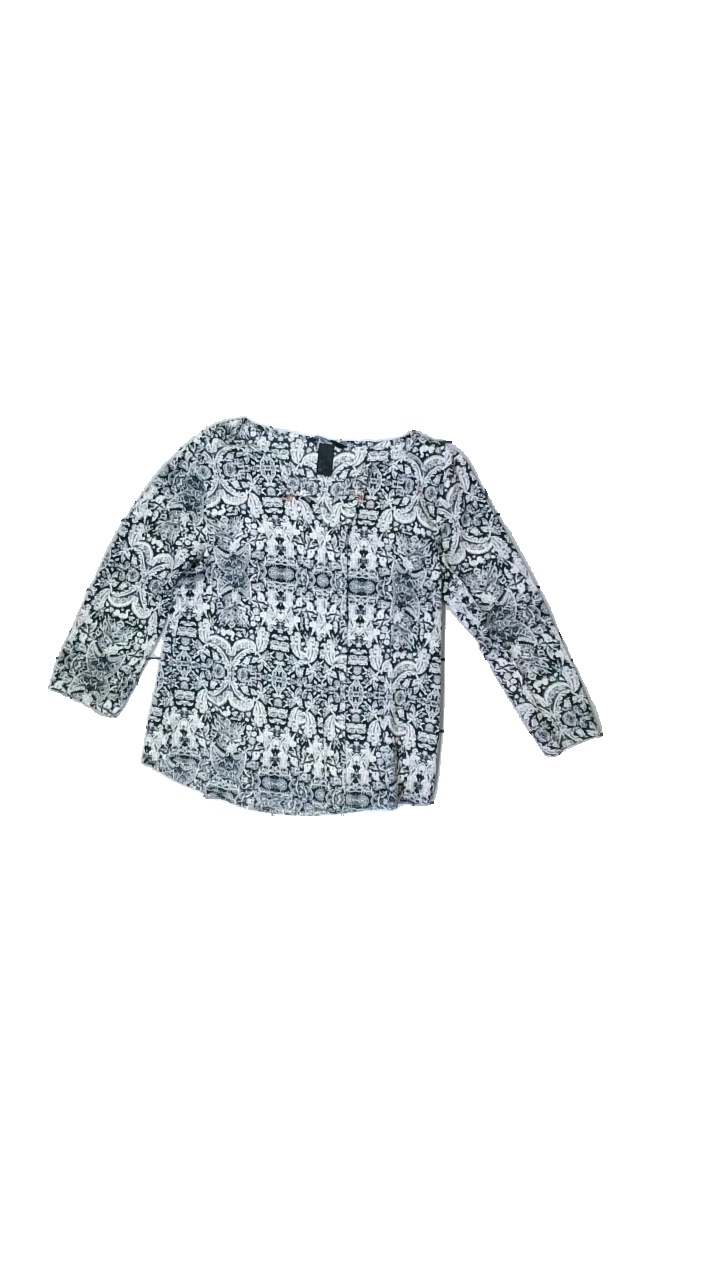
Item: Blazer (Ladies)
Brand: H&m
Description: Black and white patterned blouse
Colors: Black, White
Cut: Regular
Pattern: Other
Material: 100% Polyester
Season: All
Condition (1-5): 5
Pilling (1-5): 5
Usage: Reuse
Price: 50-100